Tornado myths

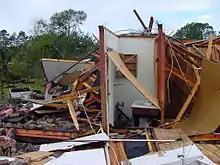
This house near Jasper, Texas, was destroyed by an F2 tornado, with only a few interior walls still standing.

In 1887 the first book on tornadoes was written by John Park Finley, a pioneer in the field of tornado research. While it was a revolutionary book containing many breakthrough ideas, it contained a few ideas that have since been proven false. One of these was the idea that the northeast or east part of a structure was the least safe, and should be avoided when seeking shelter from a tornado.